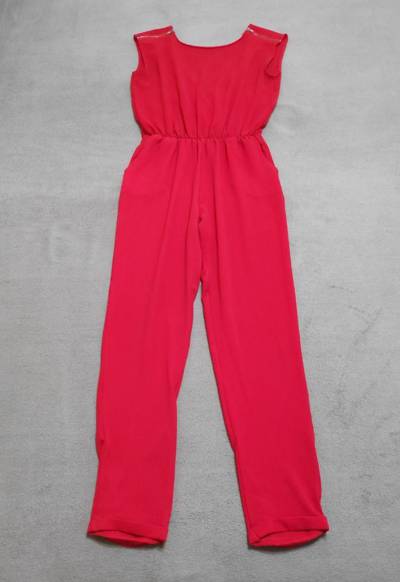
Waste category: clothes